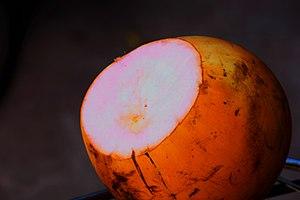
"La Thembili est une variété de noix de coco originaire du Sri Lanka. Plus douce que la noix de coco ordinaire, il existe plusieurs sous-variétés de la noix de coco royale, la plus commune étant la «naine rouge». L'autre variété est ""ran thambili"", une variété plus petite contenant environ quarante noix dans un groupe. Le cocotier royal est plus court que les cocotiers et on le trouve couramment seul dans de nombreuses régions du pays.